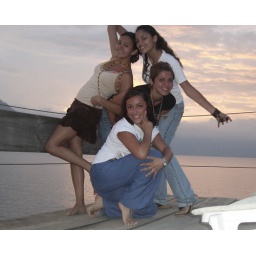
With my friends, just fooling around in my house at lake Atitlan!